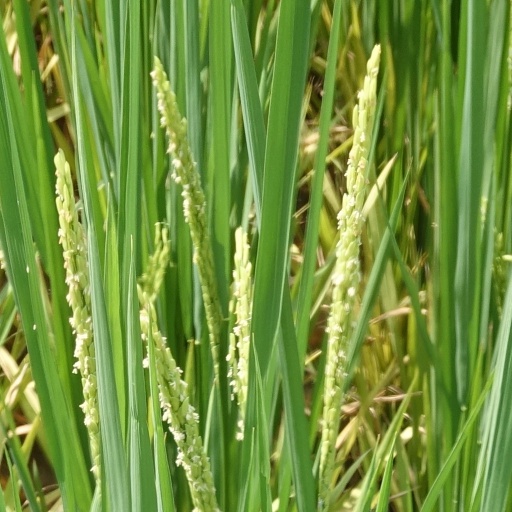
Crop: rice